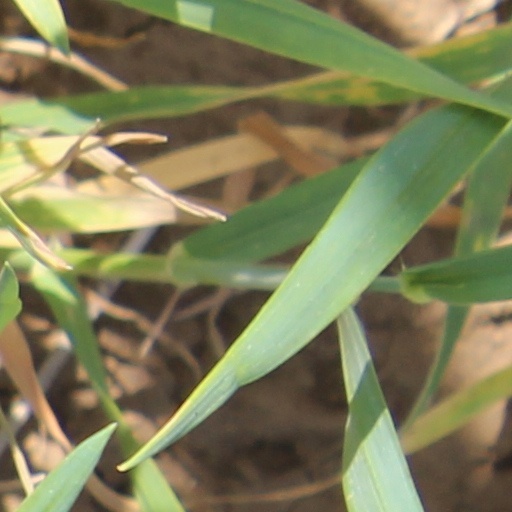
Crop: wheat